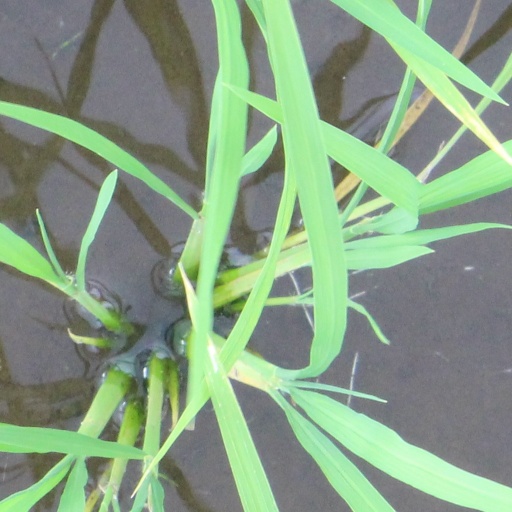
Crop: rice